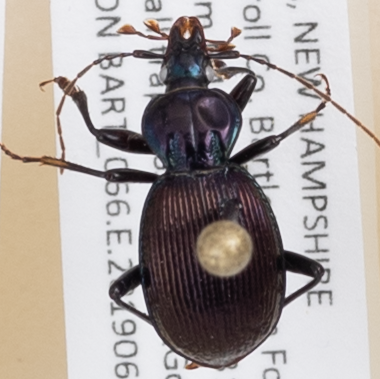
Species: Sphaeroderus canadensis canadensis
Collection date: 2019-06-26
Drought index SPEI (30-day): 0.362
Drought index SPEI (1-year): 1.22
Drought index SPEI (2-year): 0.998